Randall K. Kosaki

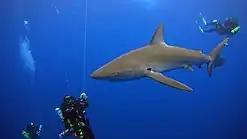

Randall Kosaki is a retired research ecologist from the NOAA Papahānaumokuākea Marine National Monument. His expertise is in the behavioral ecology, taxonomy, and biogeography of Pacific coral reef fishes.